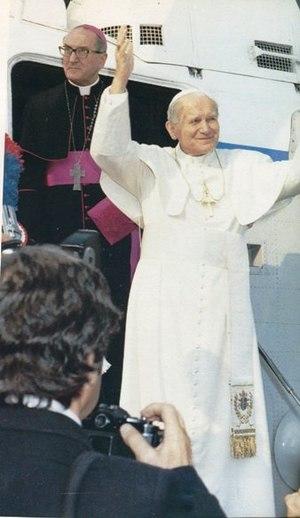
Vincenzo Fagiolo est un cardinal italien de la Curie romaine, président du Conseil pontifical pour les textes législatifs de 1990 à 1994.